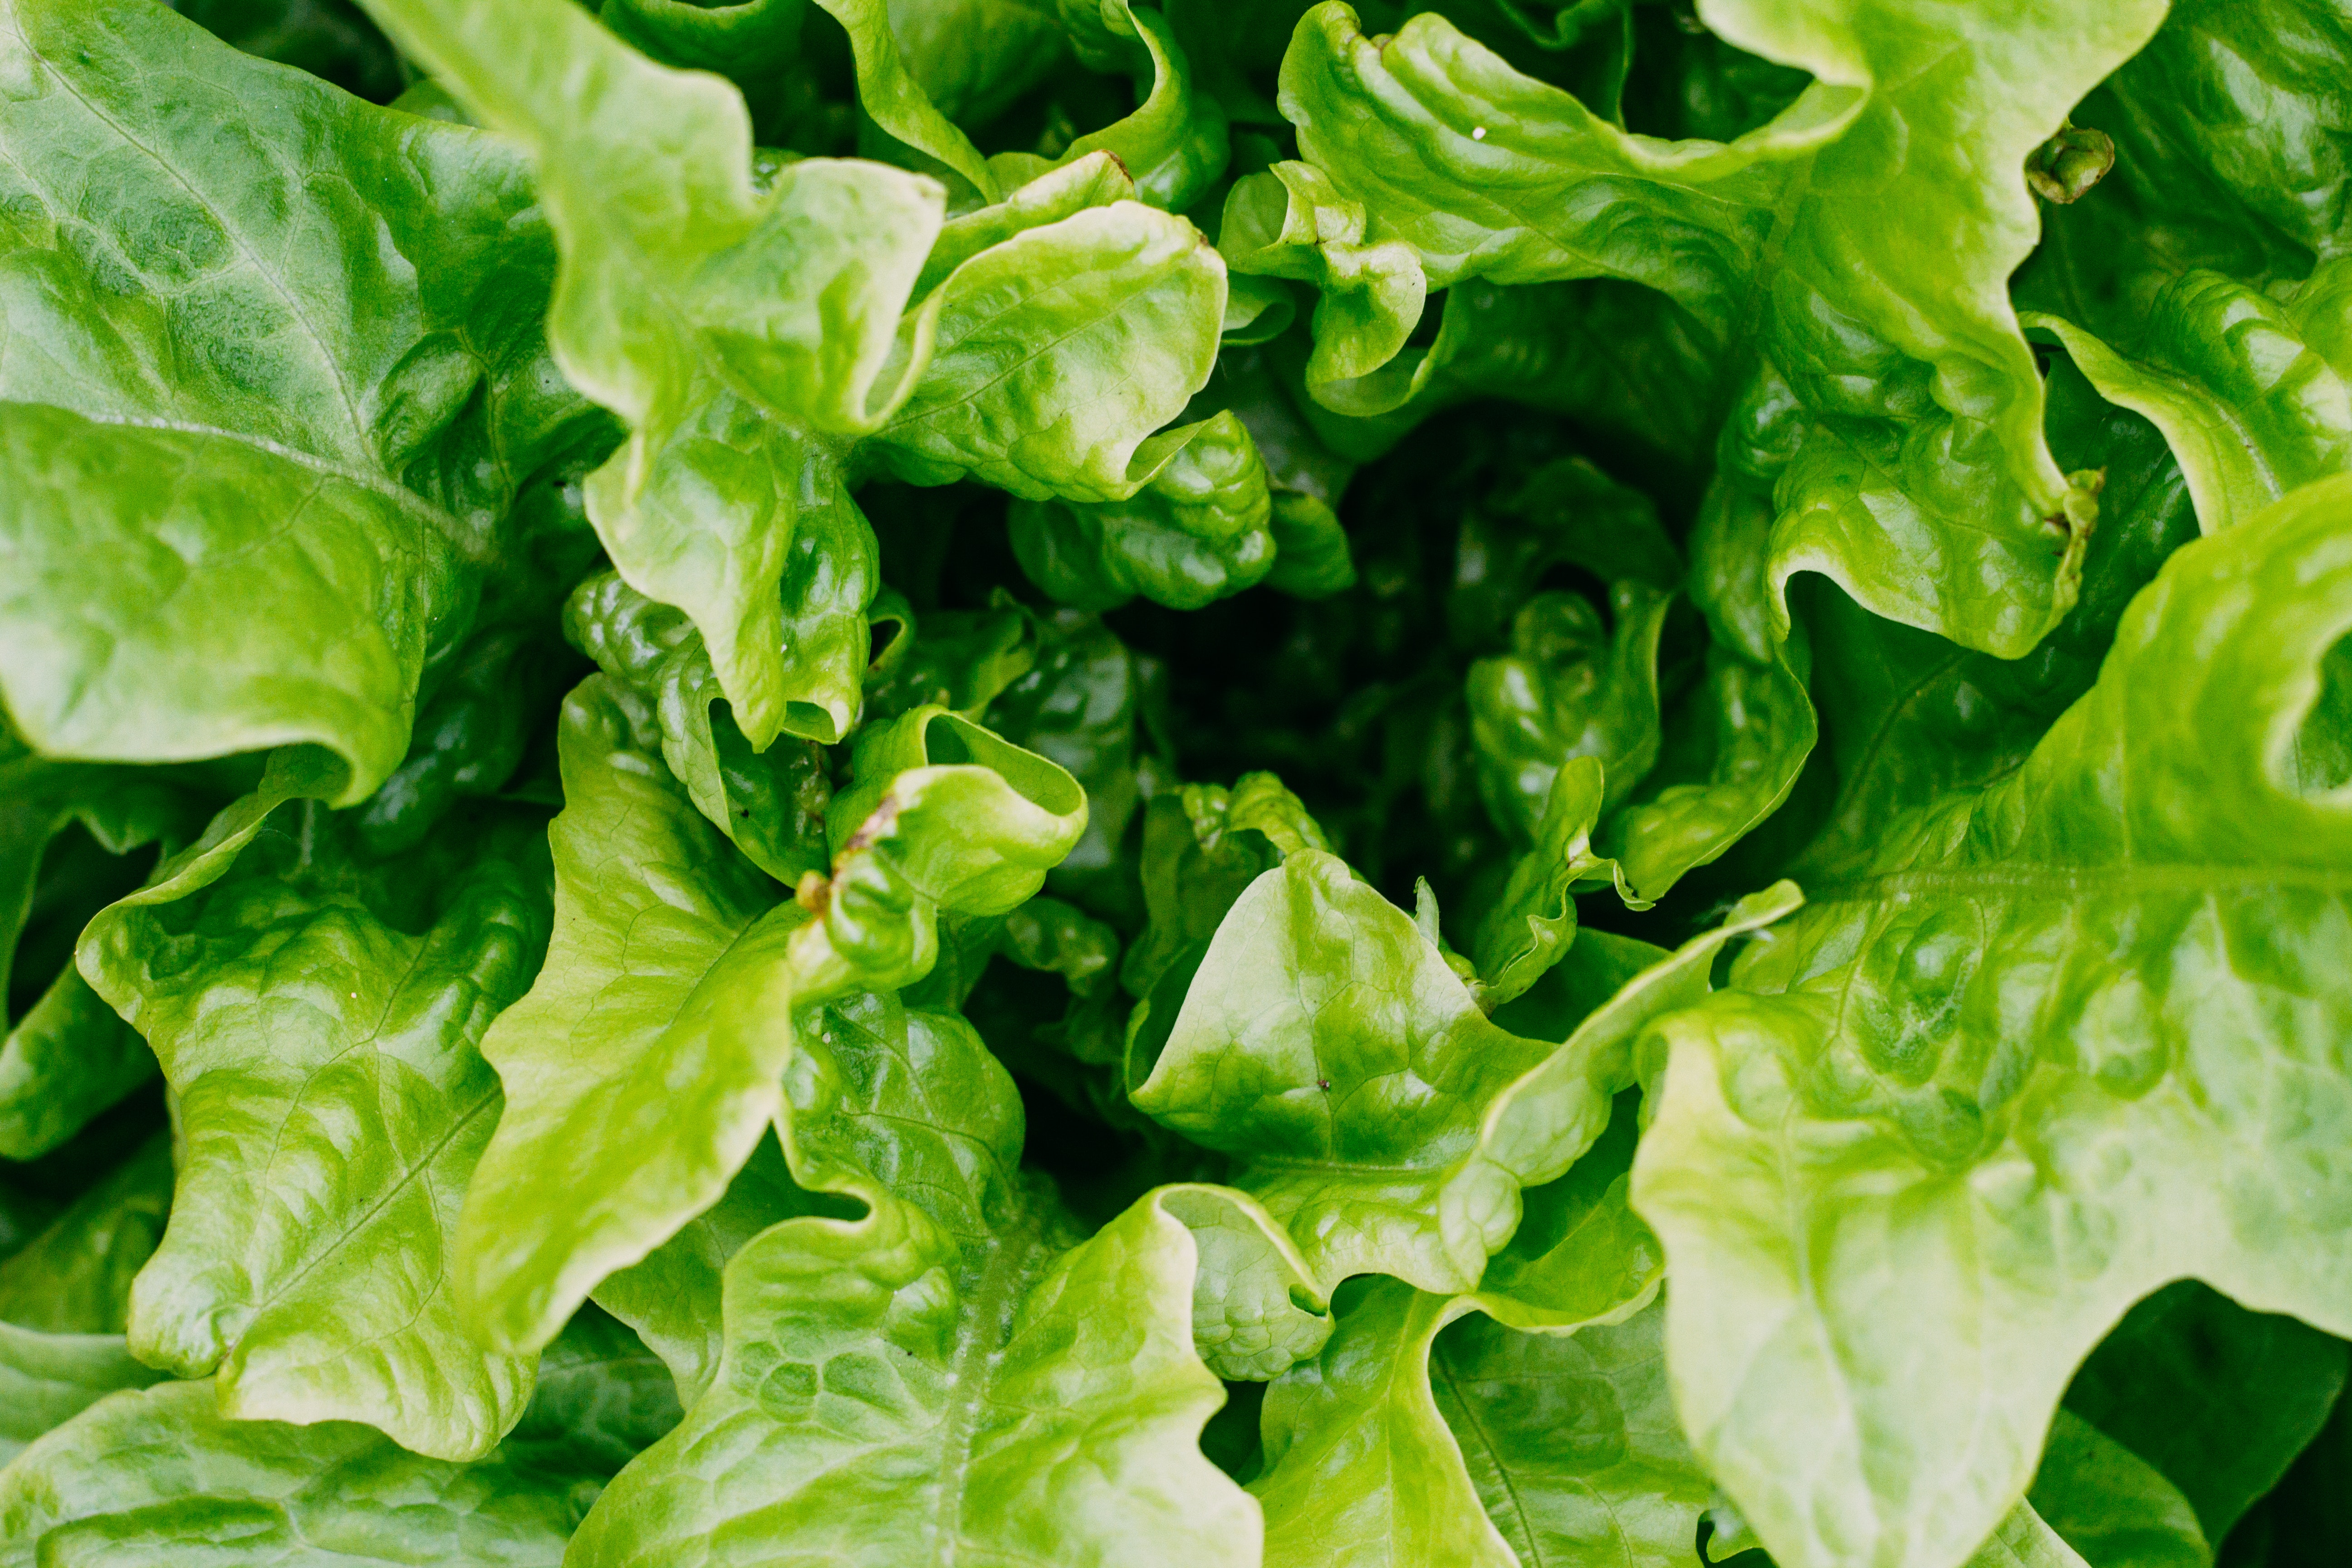
leaf vegetable, vegetable, leaf, plant, chard, flower, lettuce, food, spring greens, spinach, collard greens, cruciferous vegetables, produce, savoy cabbage, romaine lettuce, rapini, flowering plant, arugula, vegetarian food, red leaf lettuce, Iceburg lettuce, herb